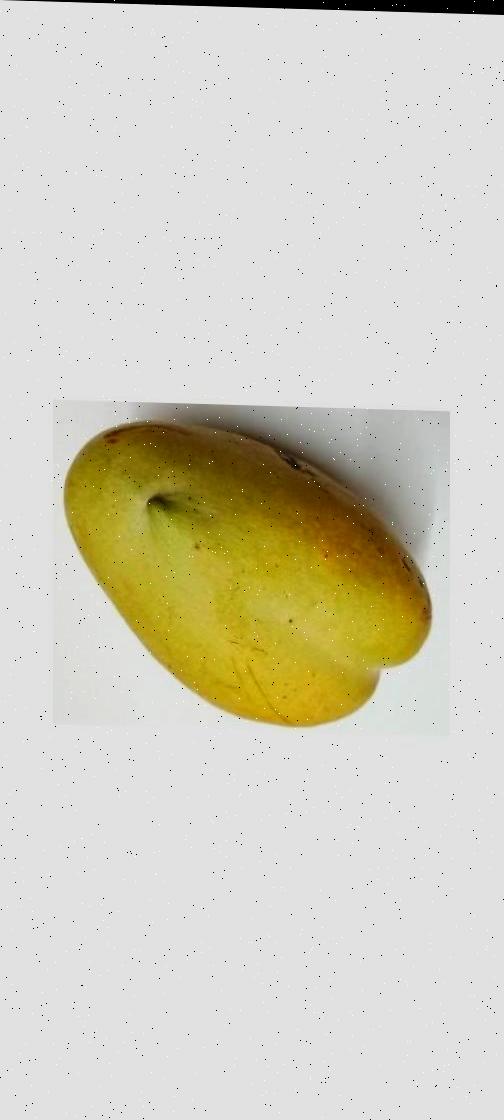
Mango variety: Bari-11